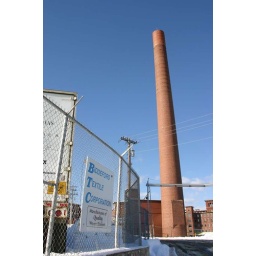
On the Biddeford side of the river, the Biddeford Textile Corporation's smokestack towers high above the buildings of the town.